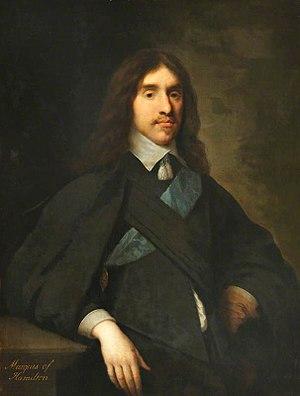
William Hamilton, 2ᵉ duc de Hamilton KG était un noble écossais qui soutenait les causes royaliste et presbytérienne pendant la guerre des Trois Royaumes.